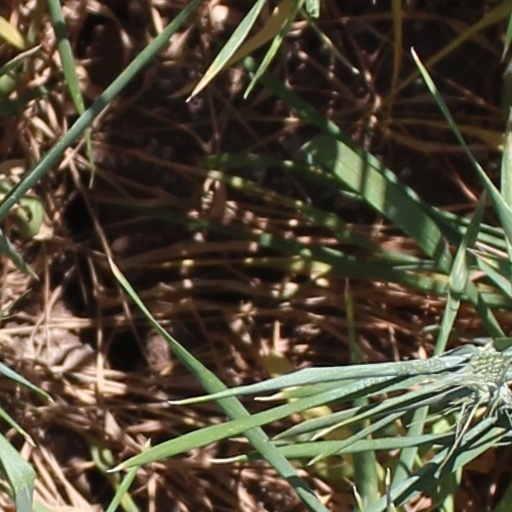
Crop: wheat